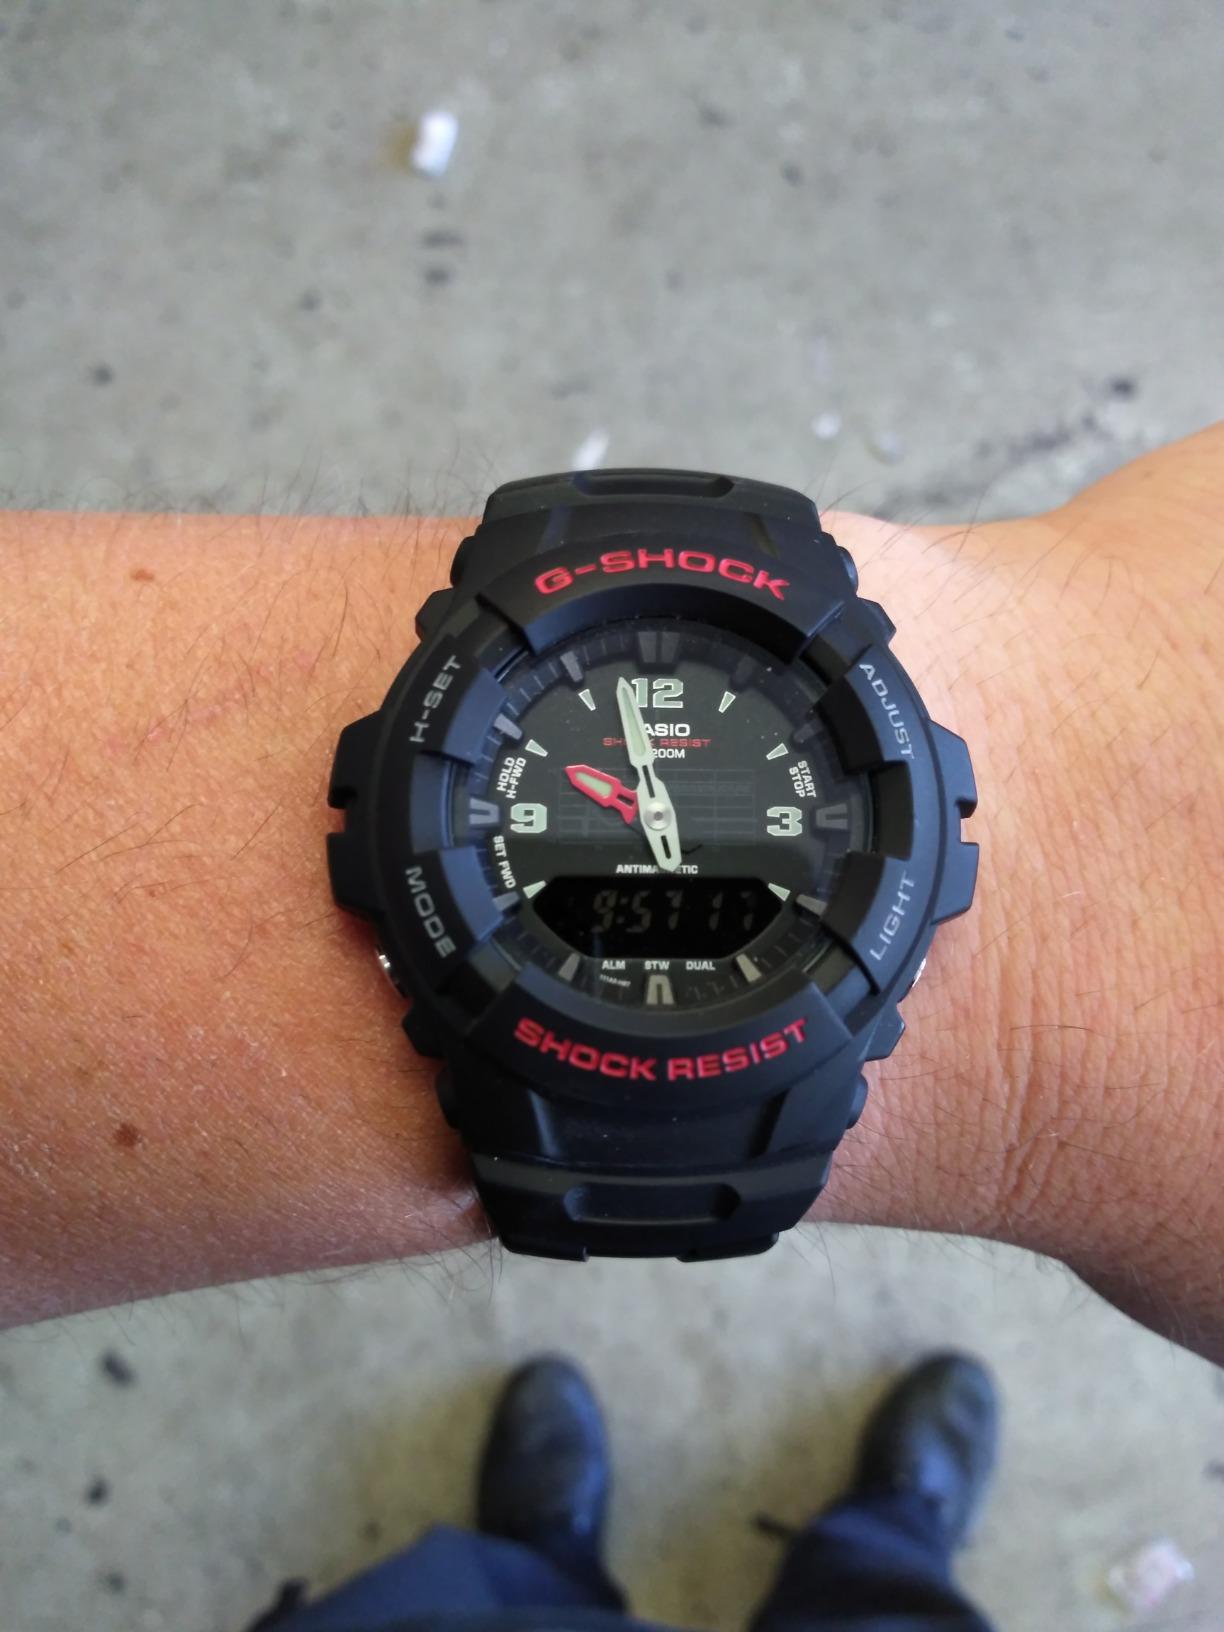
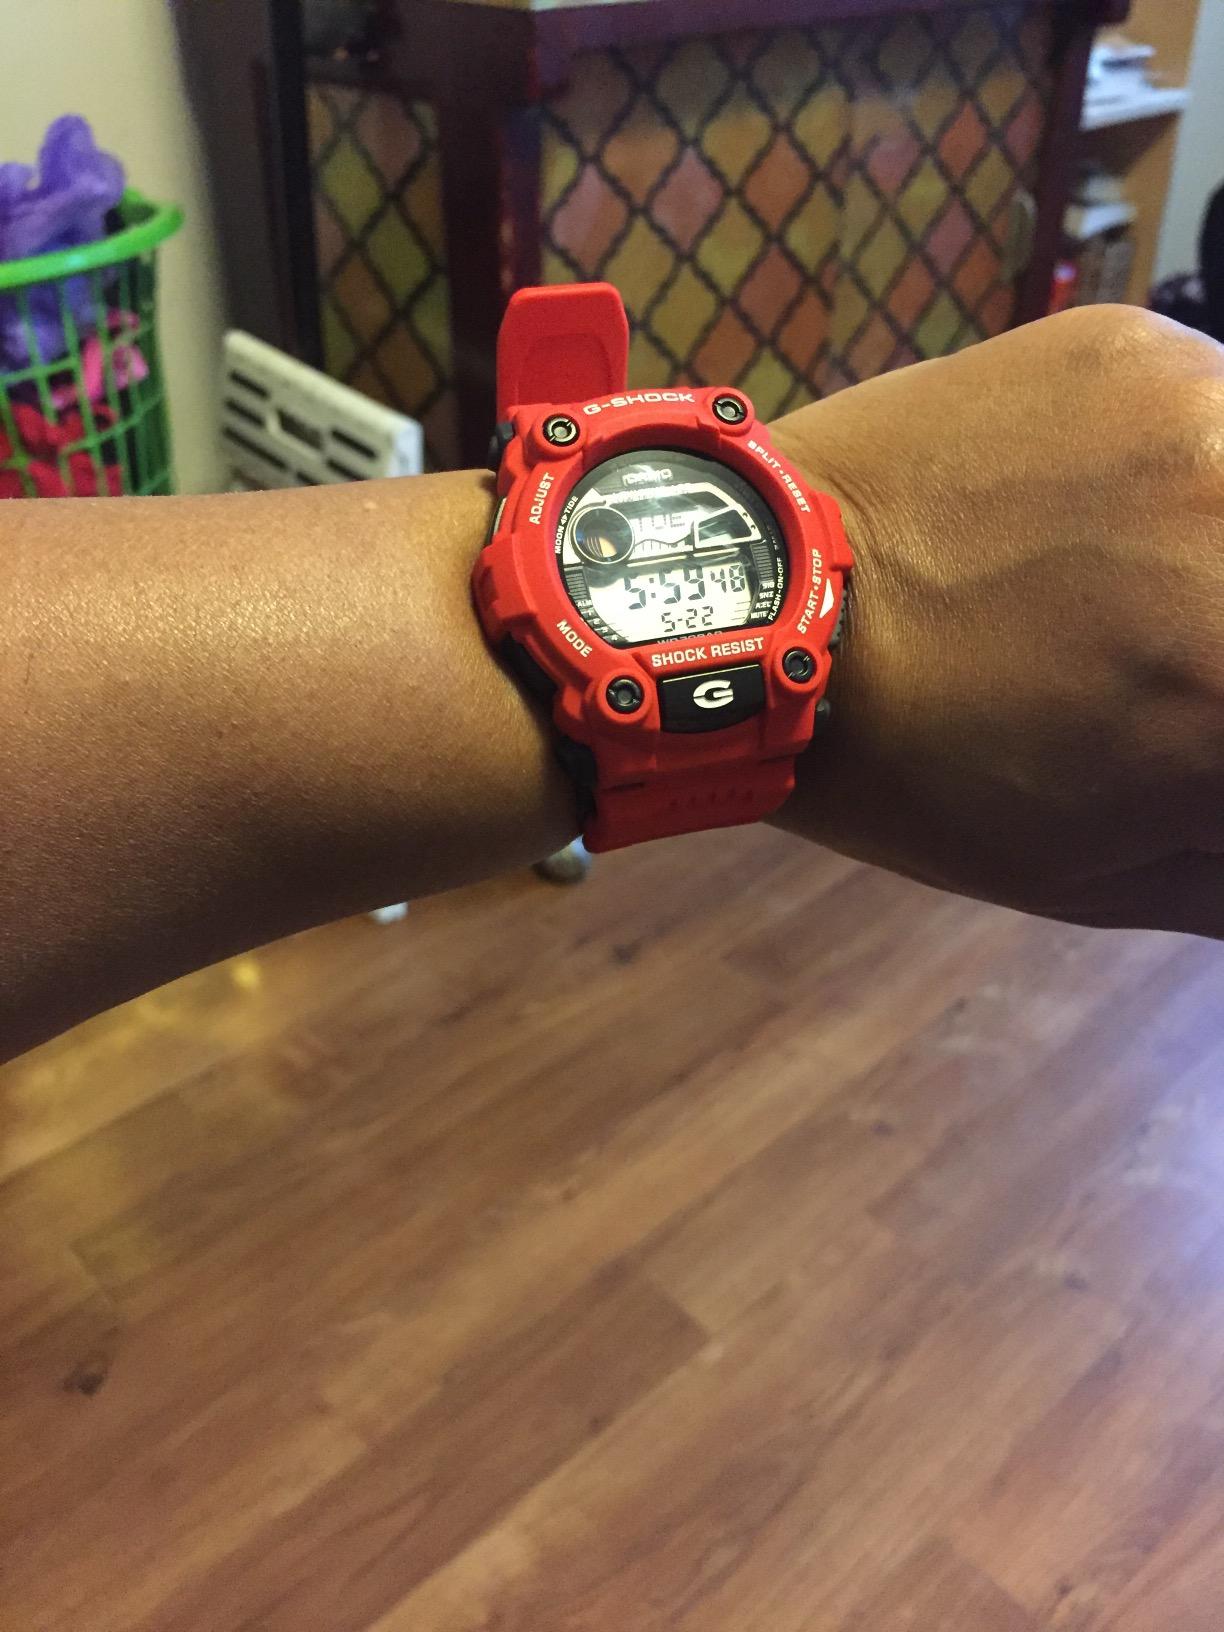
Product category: accessories_watch
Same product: no